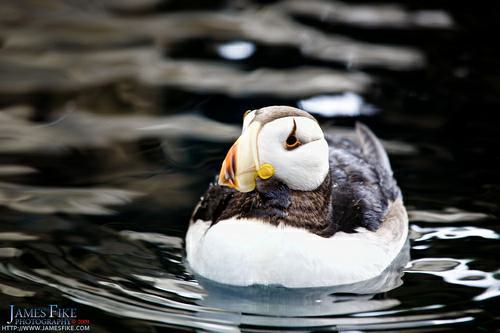
A photo of a horned puffin